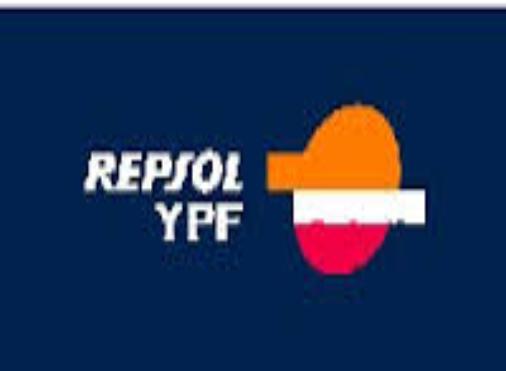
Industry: Others